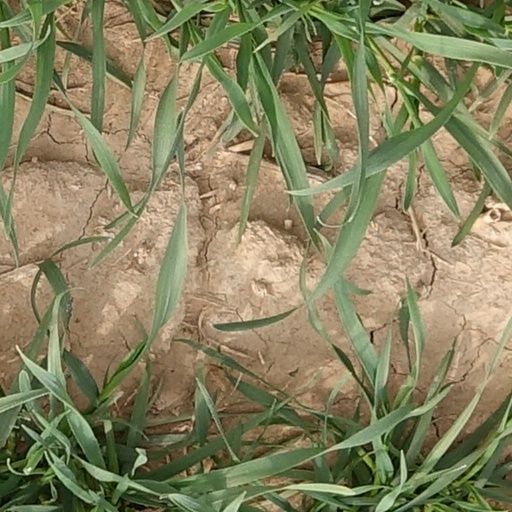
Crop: wheat